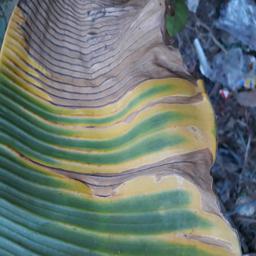
Label: POTASSIUM DEFICIENCY